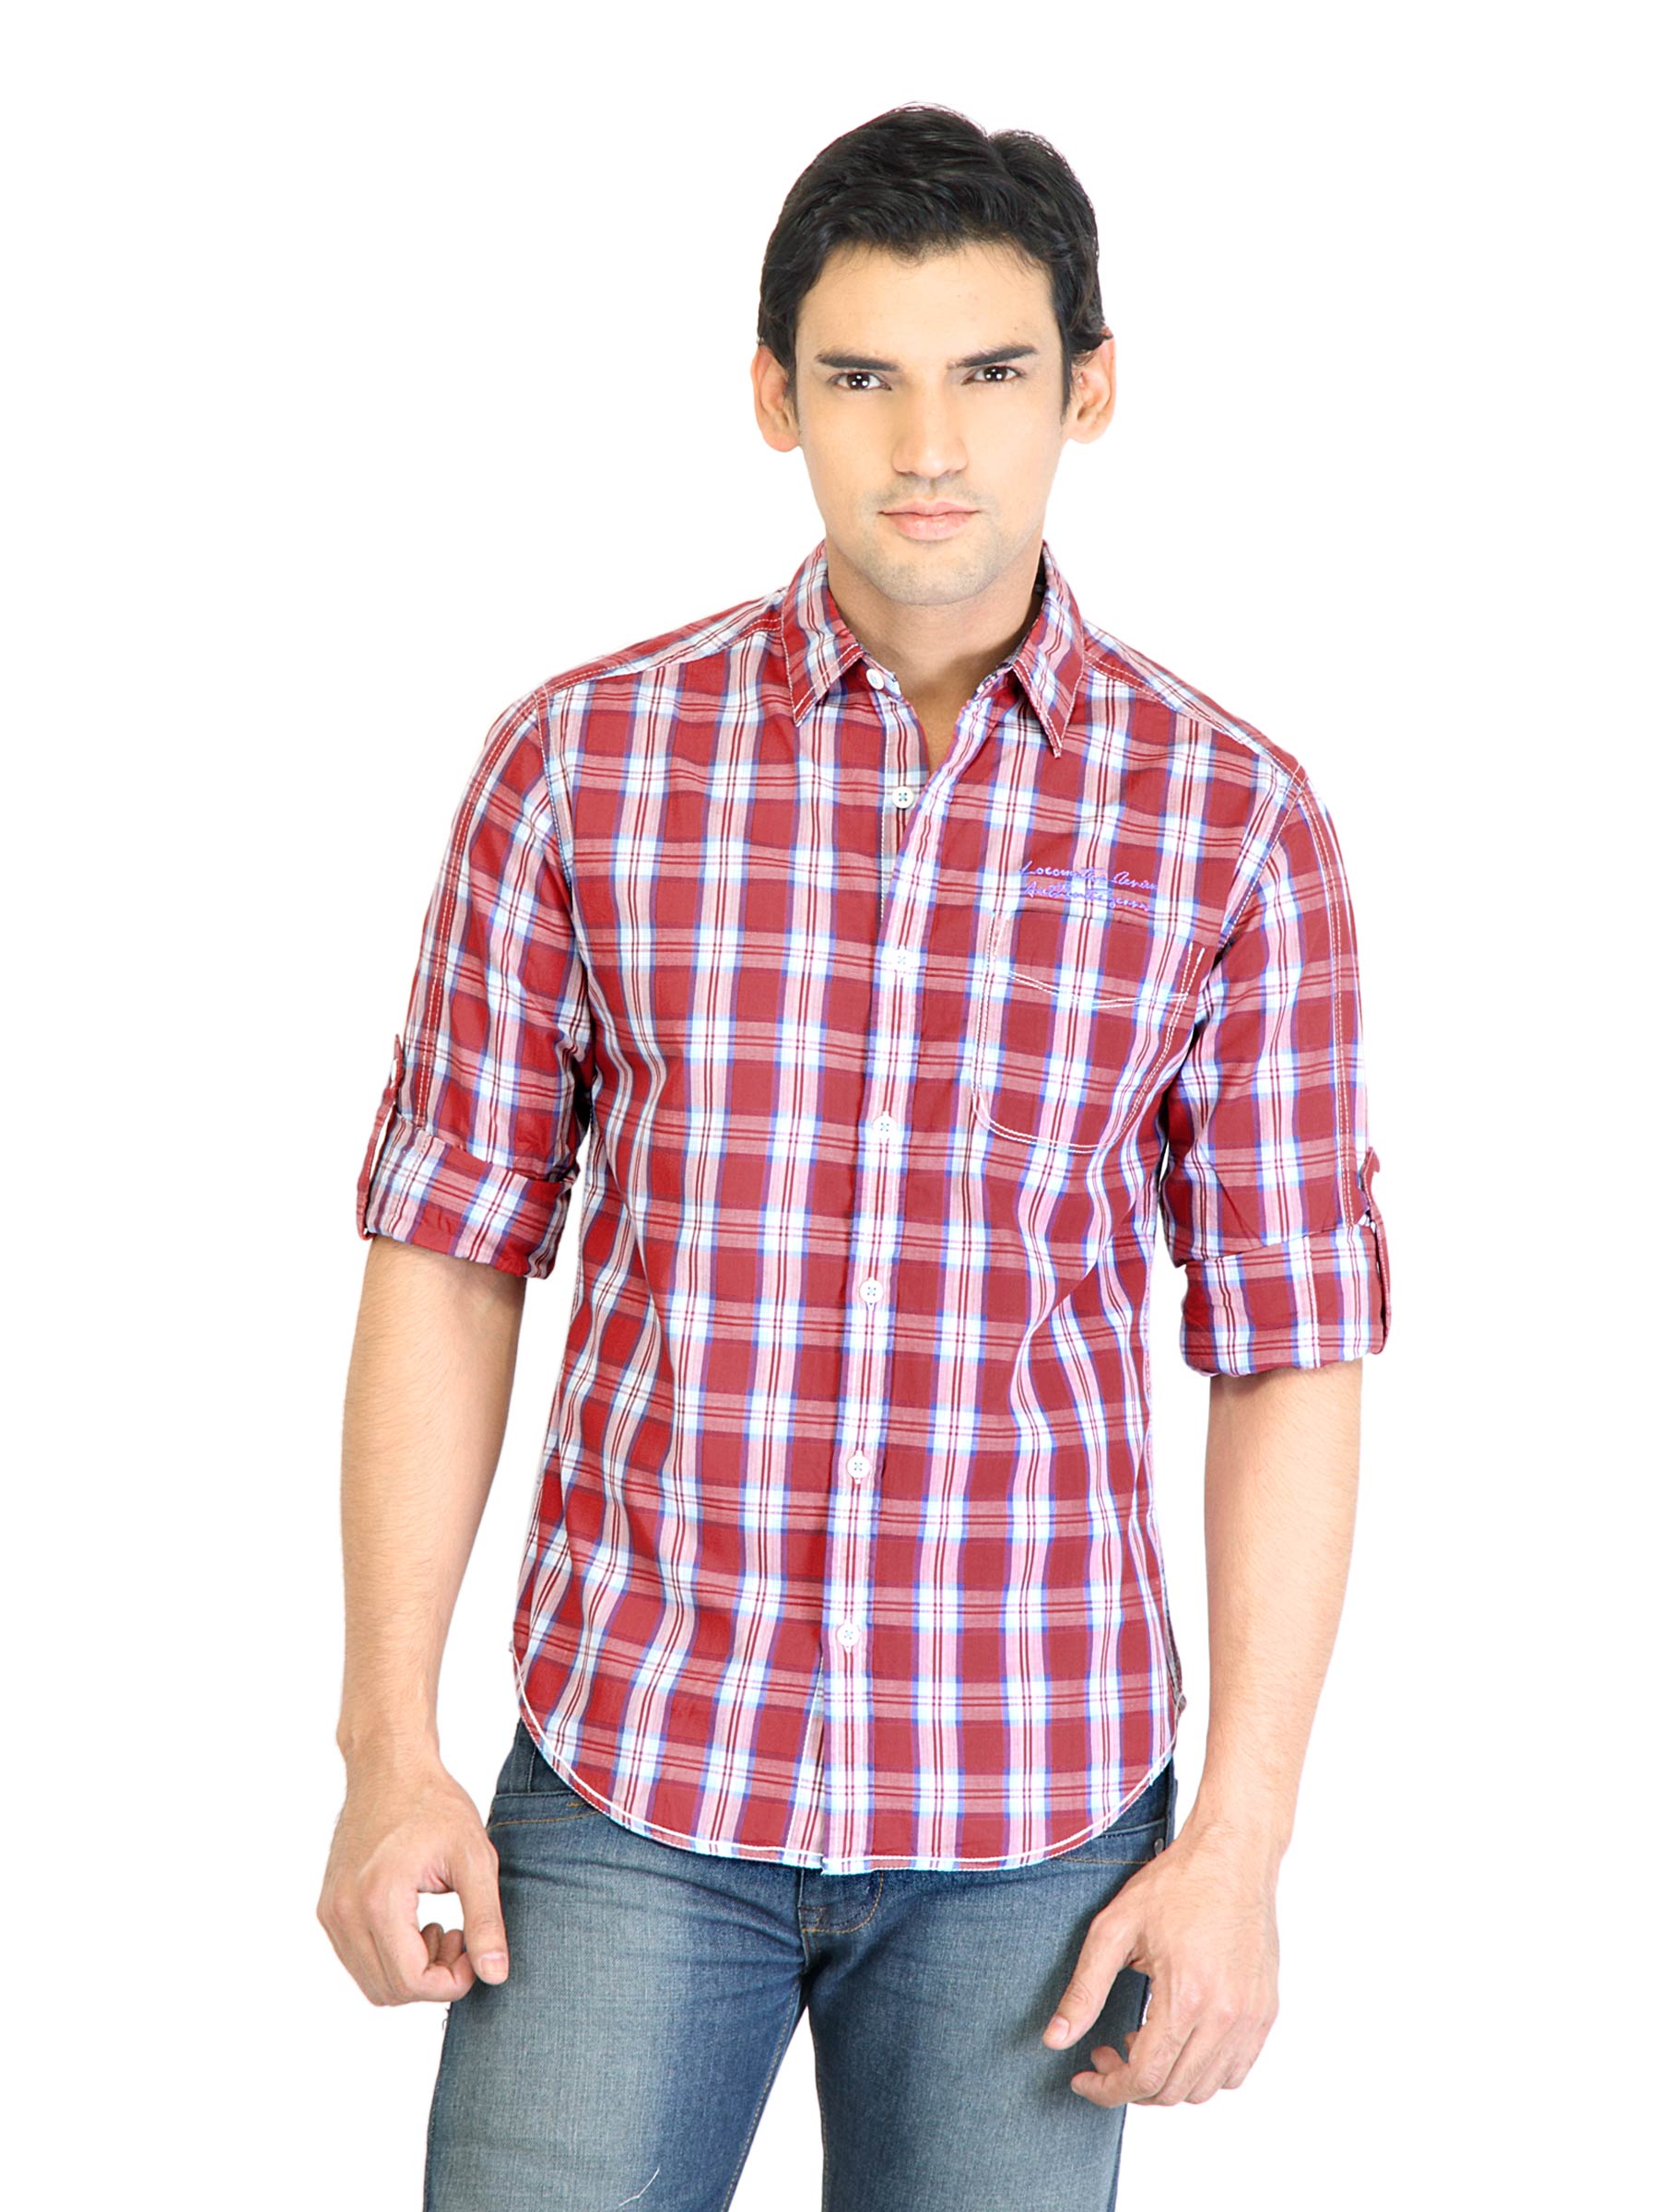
Locomotive Men Check Red Shirt
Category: Apparel / Topwear / Shirts
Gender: Men
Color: Red
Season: Fall 2011
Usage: Casual